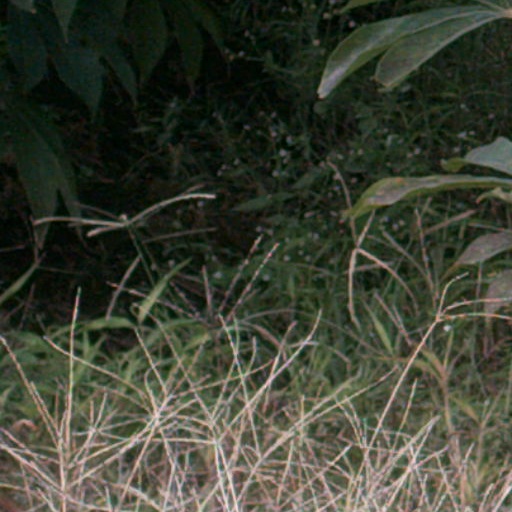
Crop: cassava